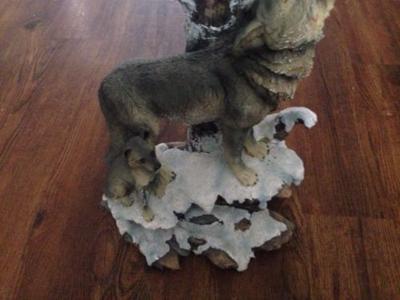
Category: table